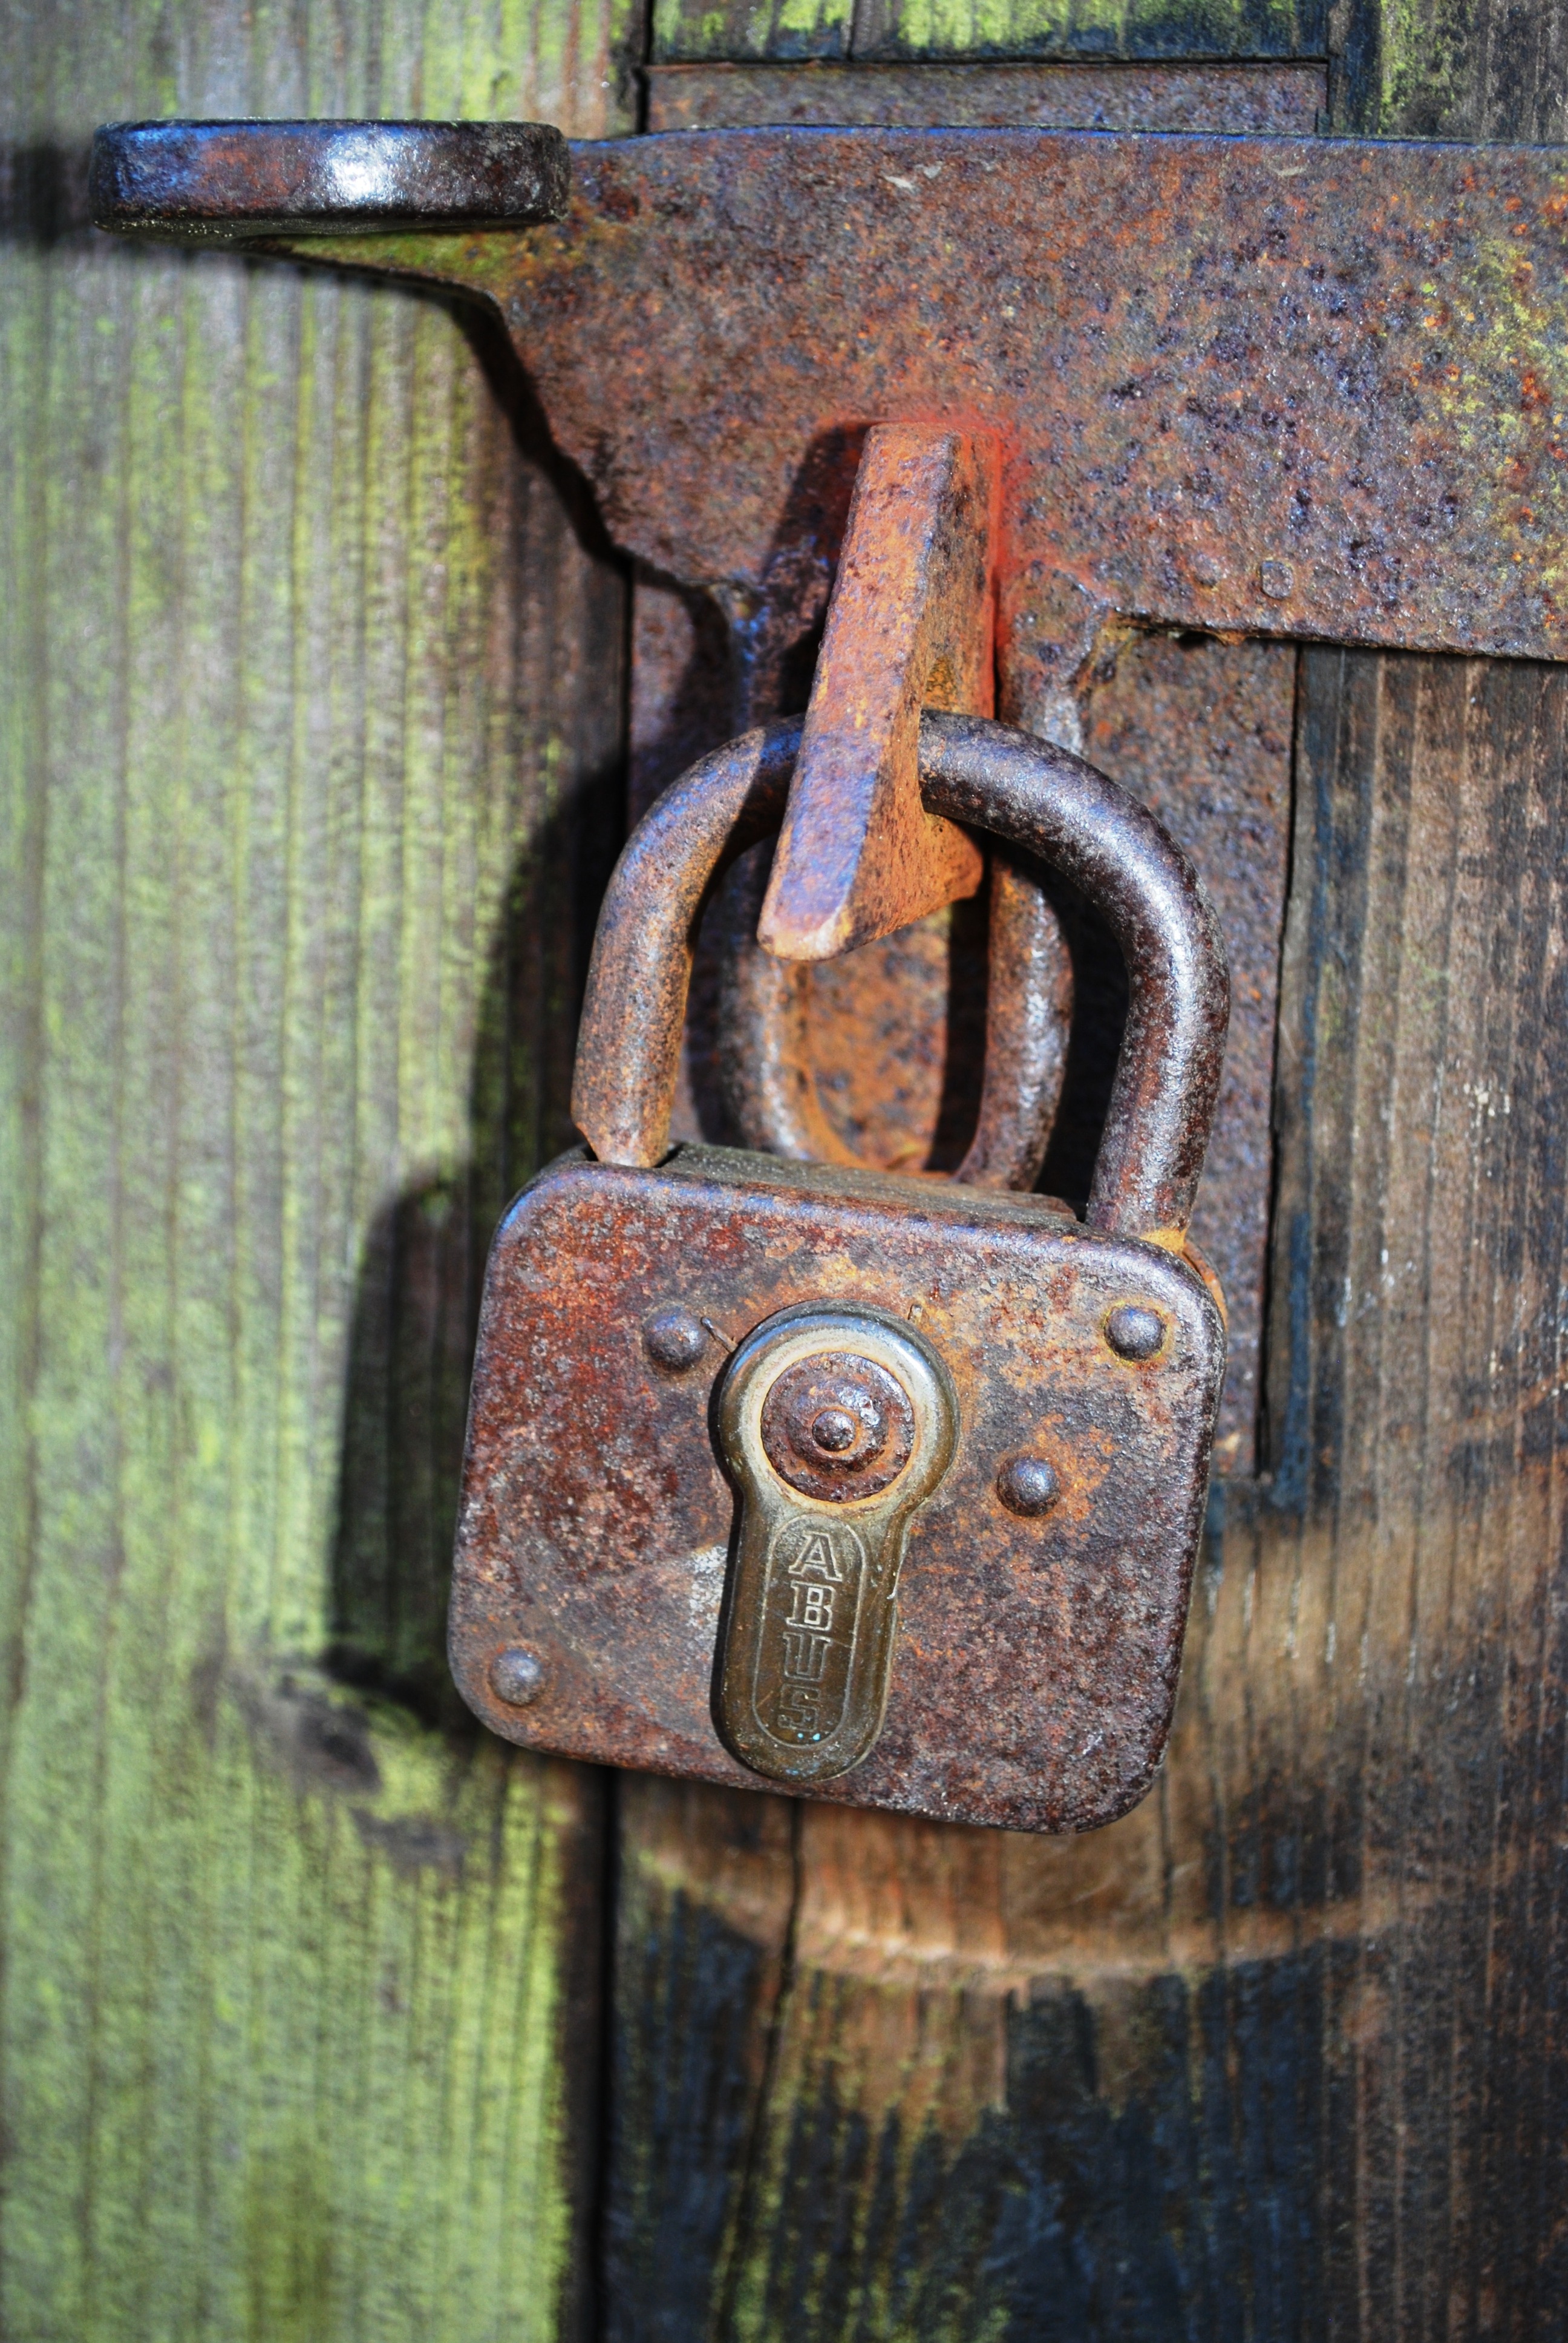
wood, farm, antique, retro, old, barn, rust, metal, security, padlock, safety, iron, lock, carving, protection, secure, safe, man made object